Adriano Guarnieri (composer)

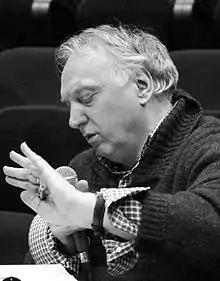
Adriano Guarnieri

Guarnieri studied at the Conservatory in Bologna where he got his diploma in musical composition with Giacomo Manzoni and another diploma in choral music with Tito Gotti. He started his activity as a conductor as well, founding the Nuovo Ensemble Bruno Maderna in Florence.